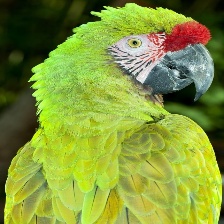
Species: MILITARY MACAW
Scientific name: ARA MILITARIS
ImageNet parent category: macaw